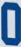
Number: 0